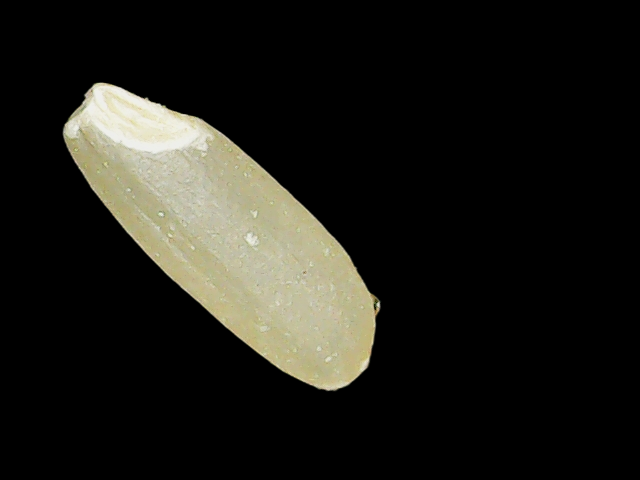
Rice variety: Binadhan17